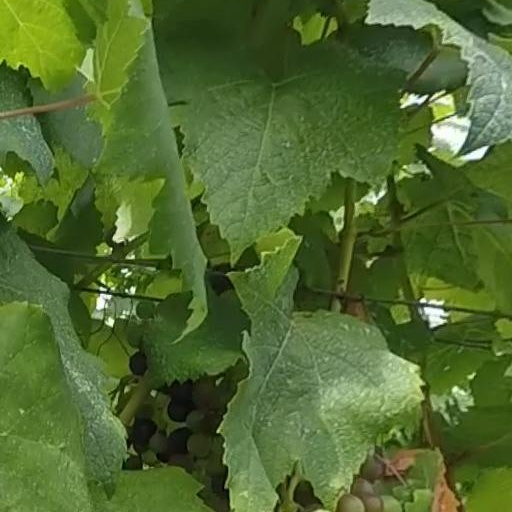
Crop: grape